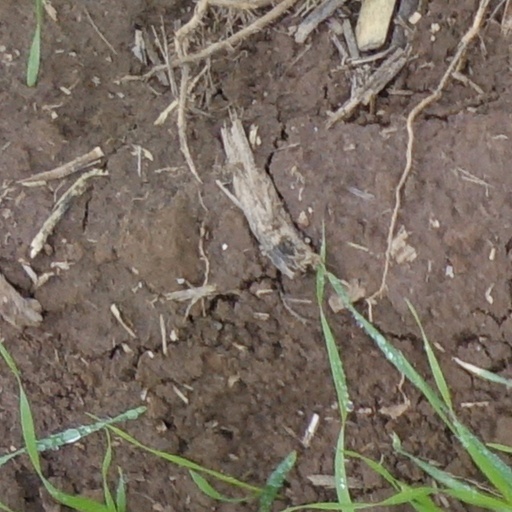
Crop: wheat